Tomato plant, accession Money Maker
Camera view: tilt-top (135 deg); turntable rotation: 300 degrees
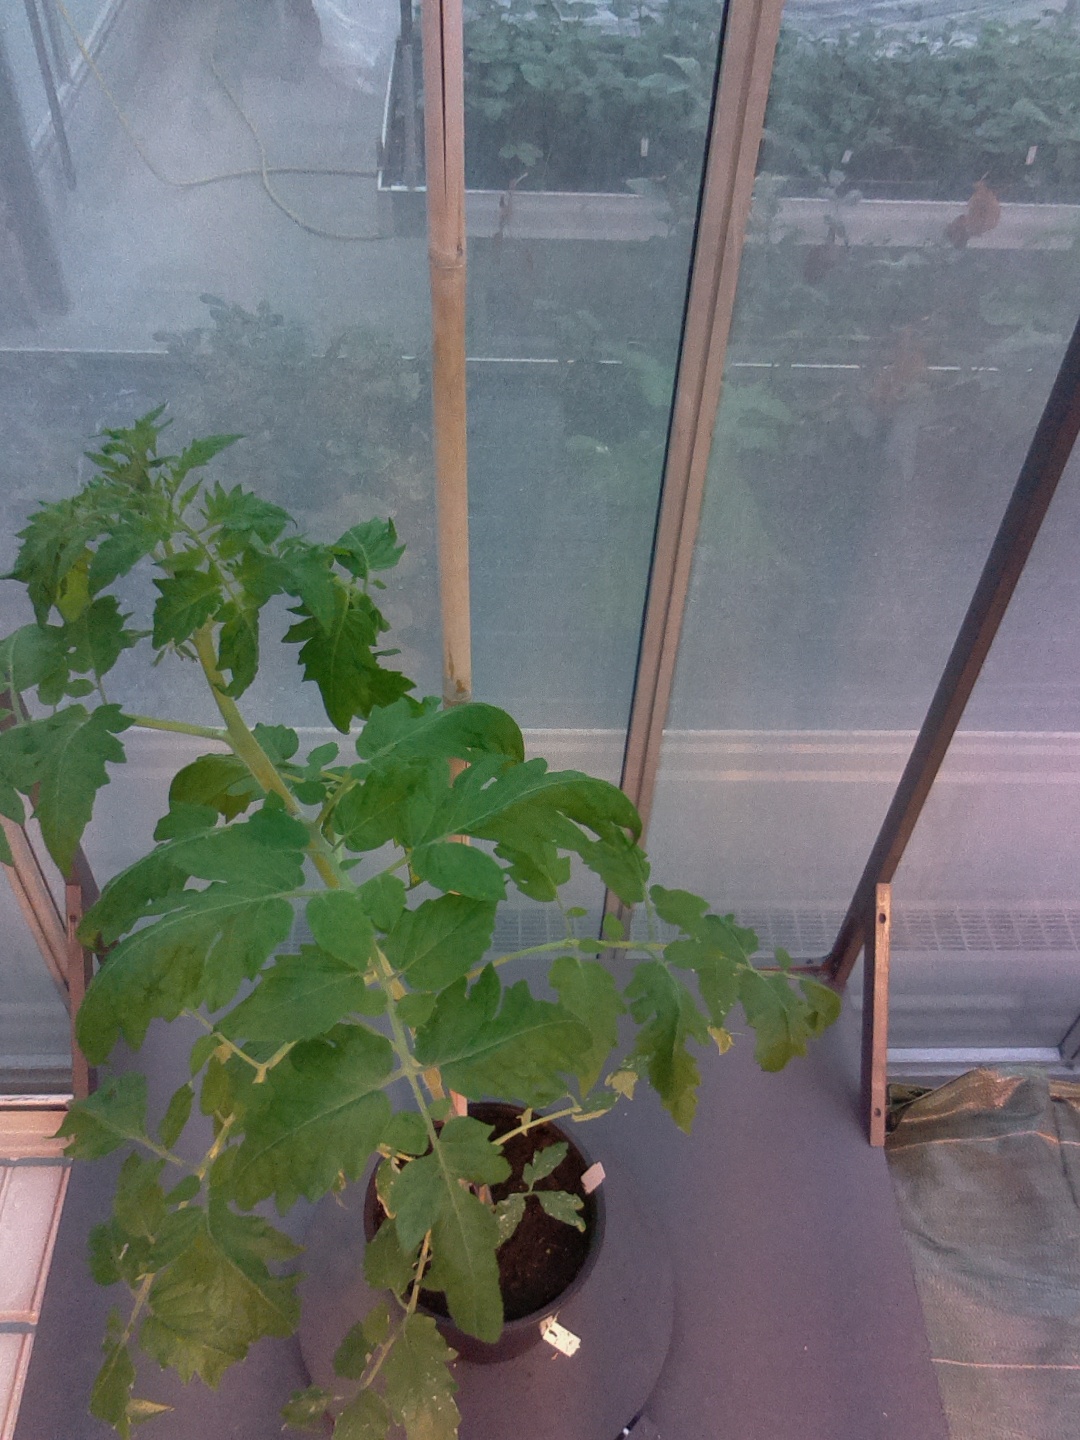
BBCH growth stage 55: 5 inflorescences visible